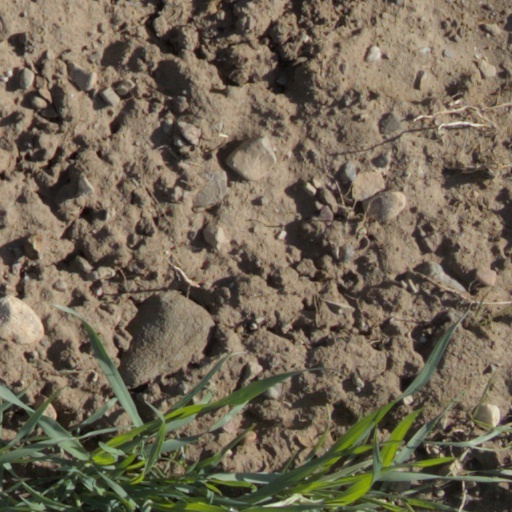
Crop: wheat